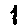
Label: 1